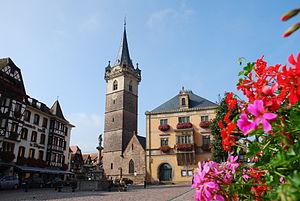
Place du Marché à Obernai
La 2ᵉ étape du Tour de France a eu lieu le 3 juillet 2006 entre Obernai en Alsace et Esch-sur-Alzette au Luxembourg. Le parcours s'est effectué en 228,5 km.
Obernai [obɛʁnɛ] est une commune française, située dans le département du Bas-Rhin en région Grand Est.
Les sélections départementales et régionales du plus beau marché de France sont organisées chaque début d'année depuis 2018, par la presse quotidienne régionale, via un espace dédié sur leur site.